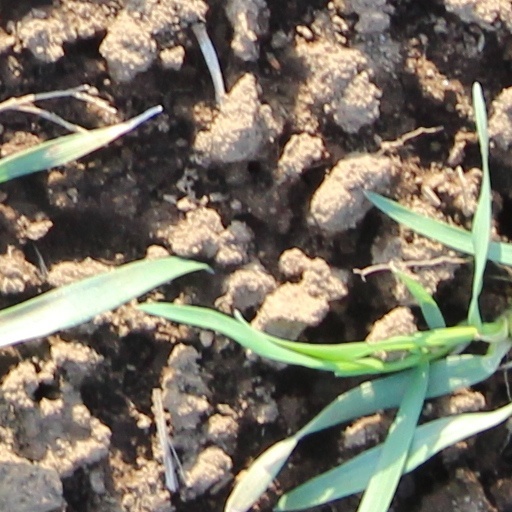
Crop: wheat